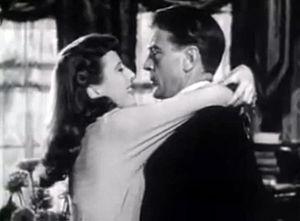
Boule de feu est un film américain réalisé par Howard Hawks, sorti en 1941.